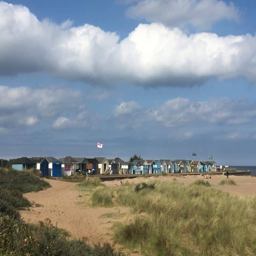
a sunny scene with blue skies looking over a row of beach huts